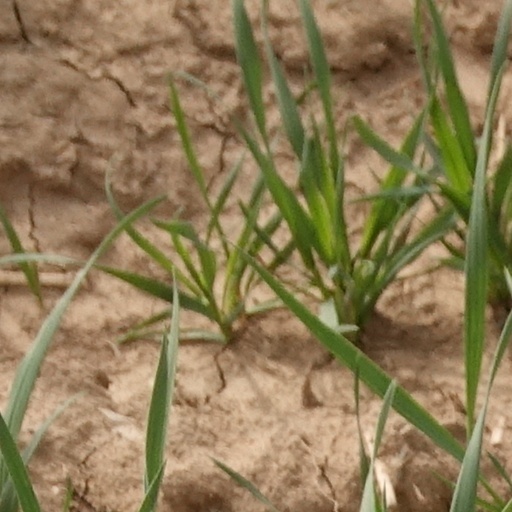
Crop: wheat